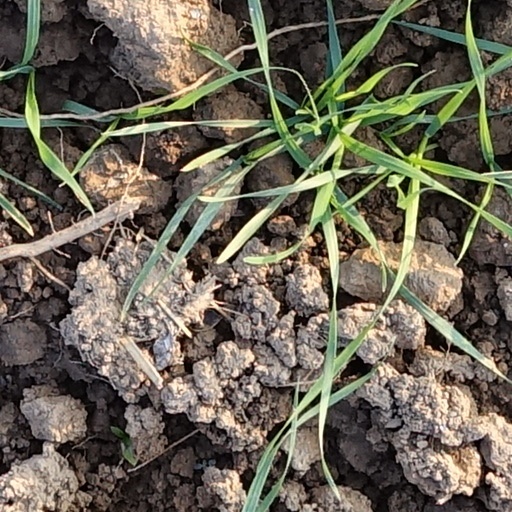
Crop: wheat